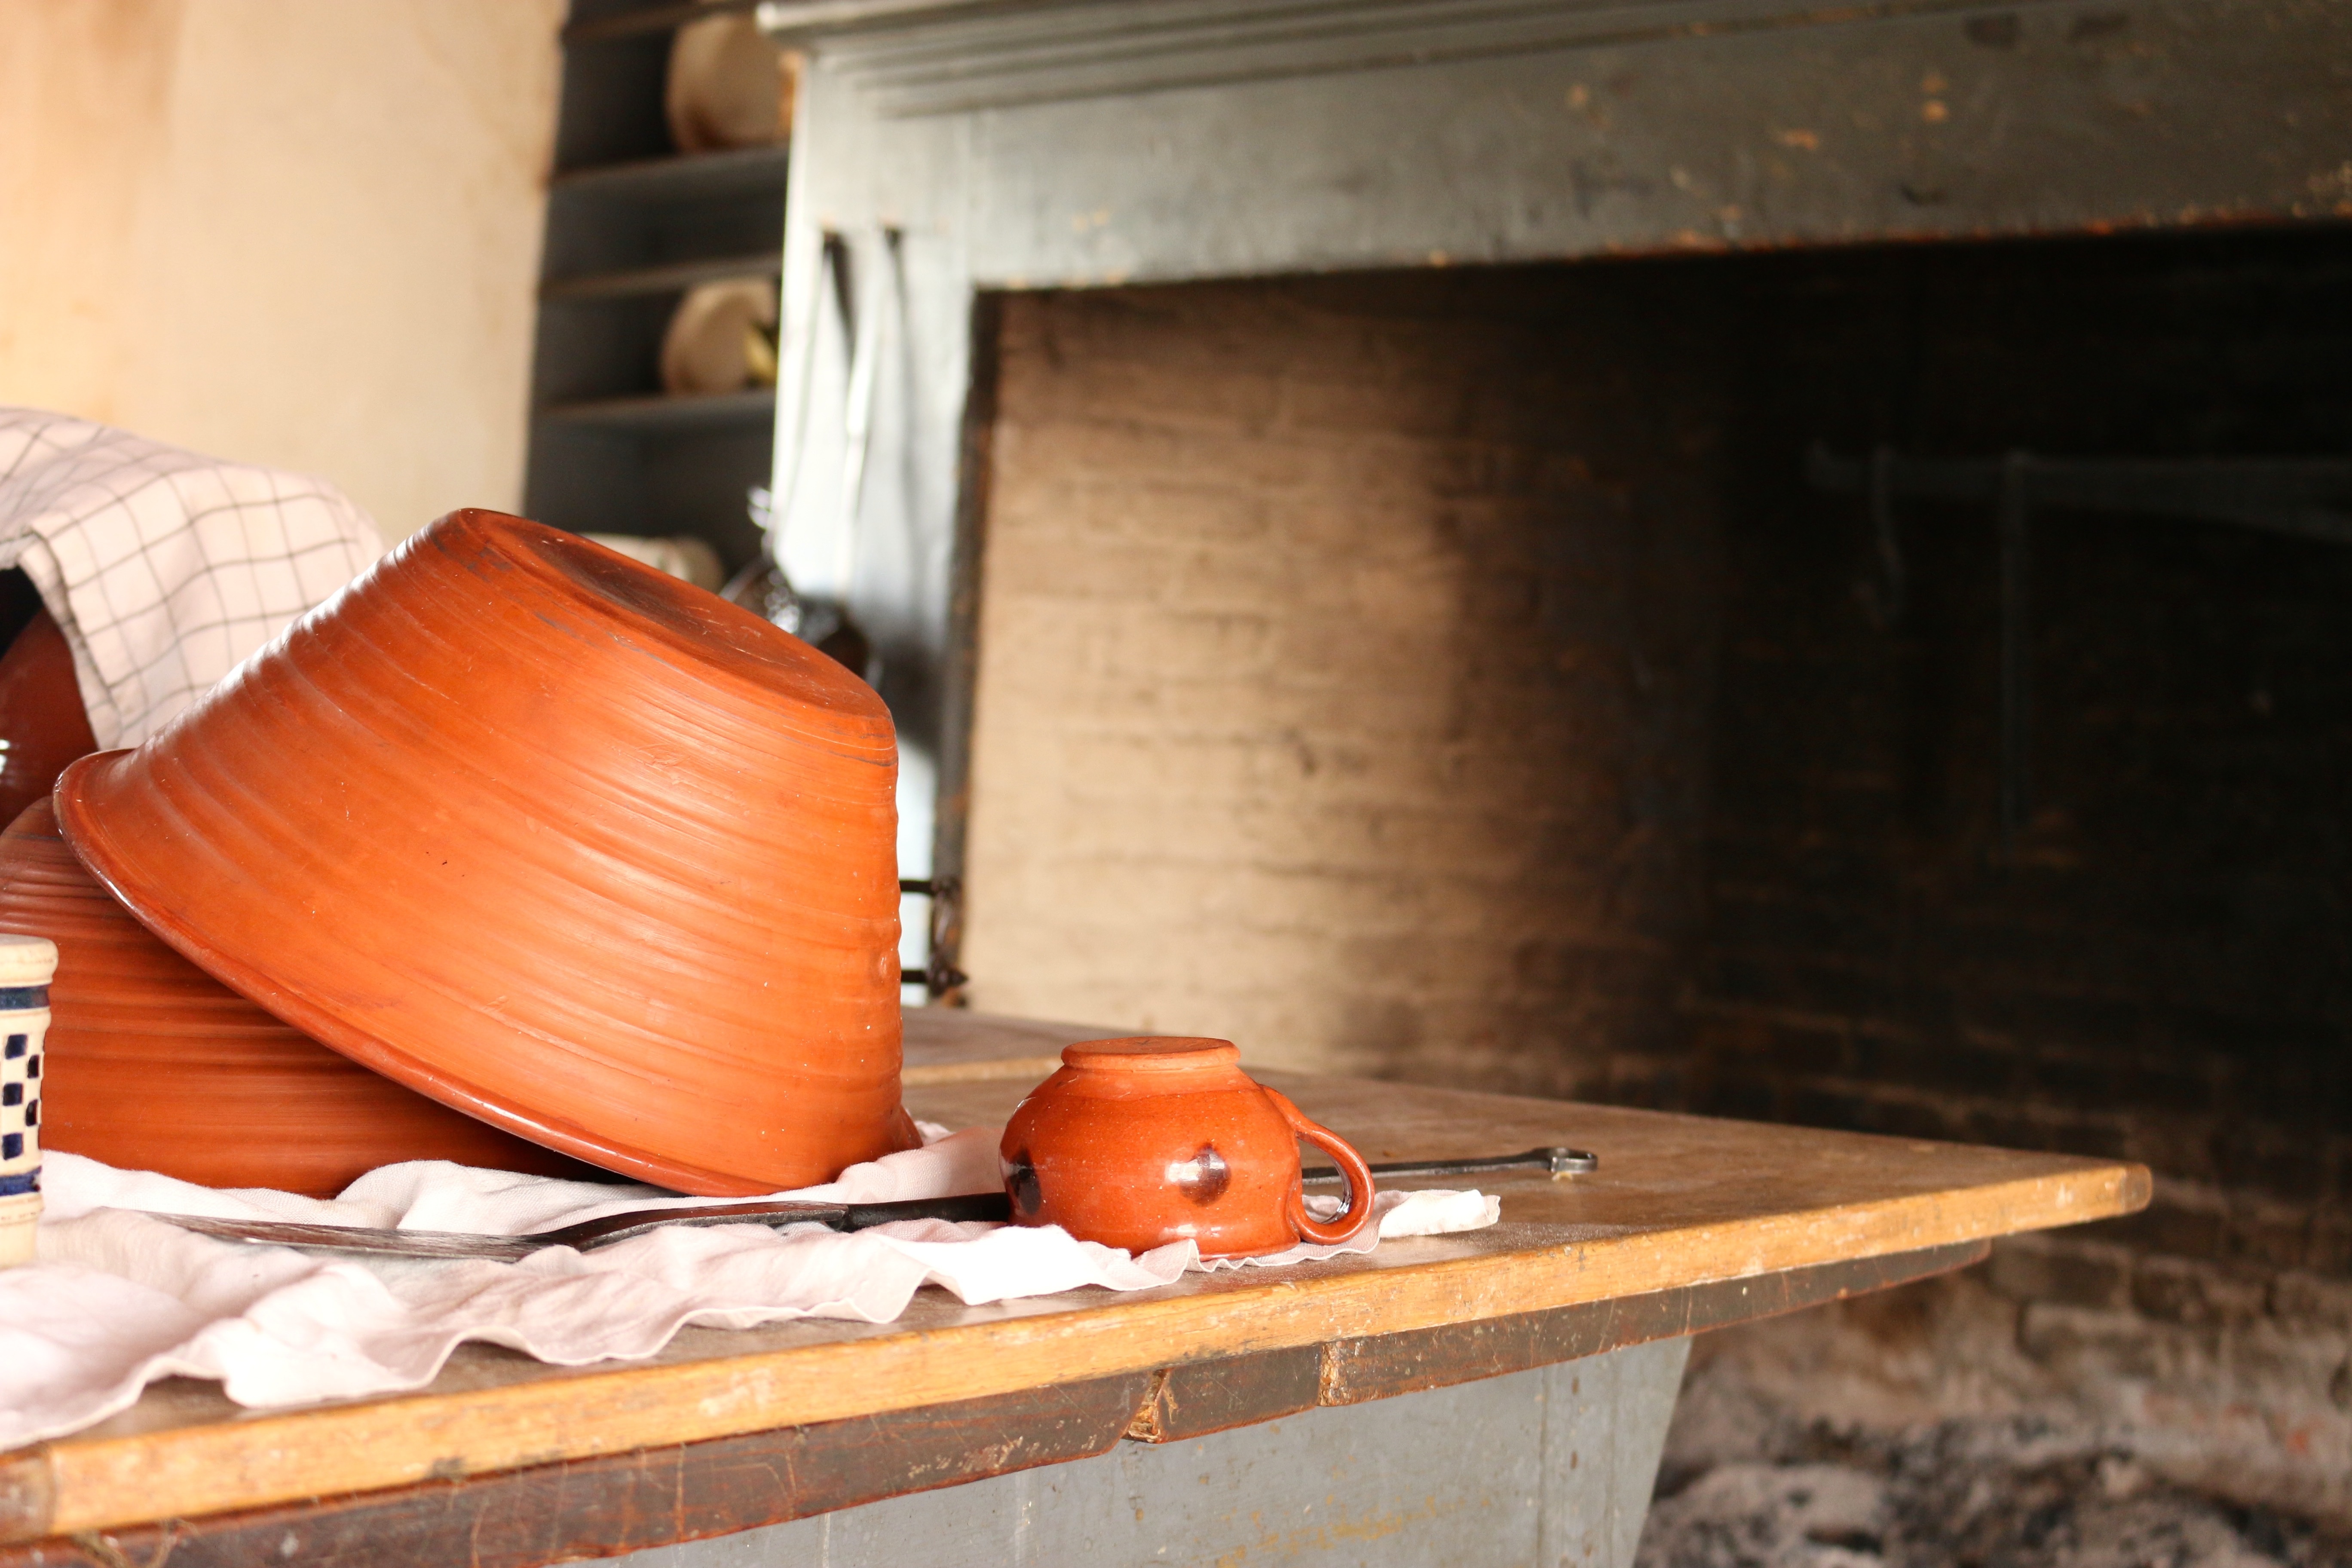
wood, floor, room, interior design, man made object